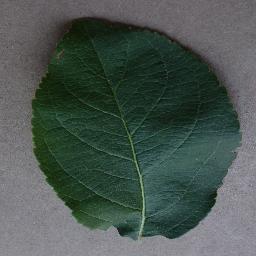
Label: Apple___healthy